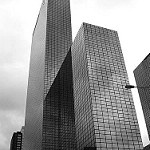
Scene: Outdoor